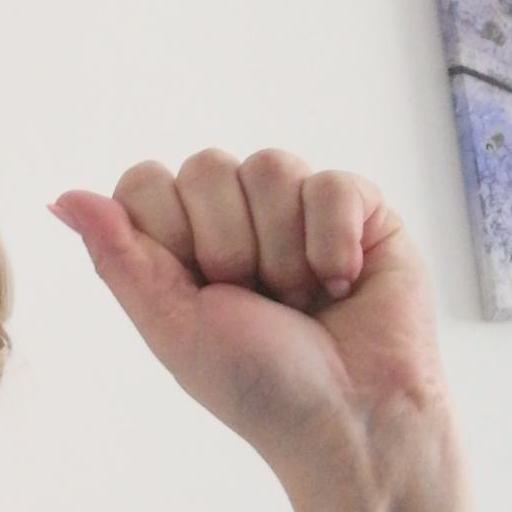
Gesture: fist